Alexander Kelly

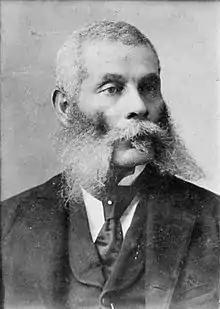
First Sergeant Alexander Kelly

Alexander Kelly (April 7, 1840 – June 19, 1907) was an African-American coal miner and native of Pennsylvania who fought with the Union Army as a member of the 6th United States Colored Infantry Regiment during the American Civil War. He was awarded his nation's highest military decoration—the U.S. Medal of Honor—for his gallantry in the Battle of Chaffin's Farm, Virginia on September 29, 1864.